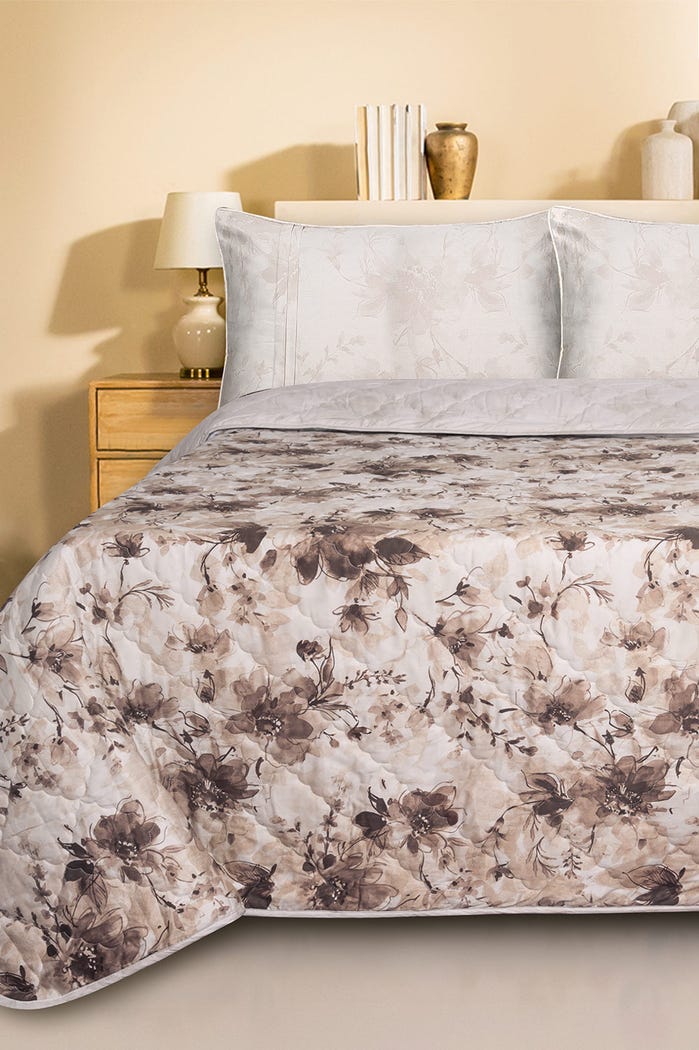
brown multi floral quilt